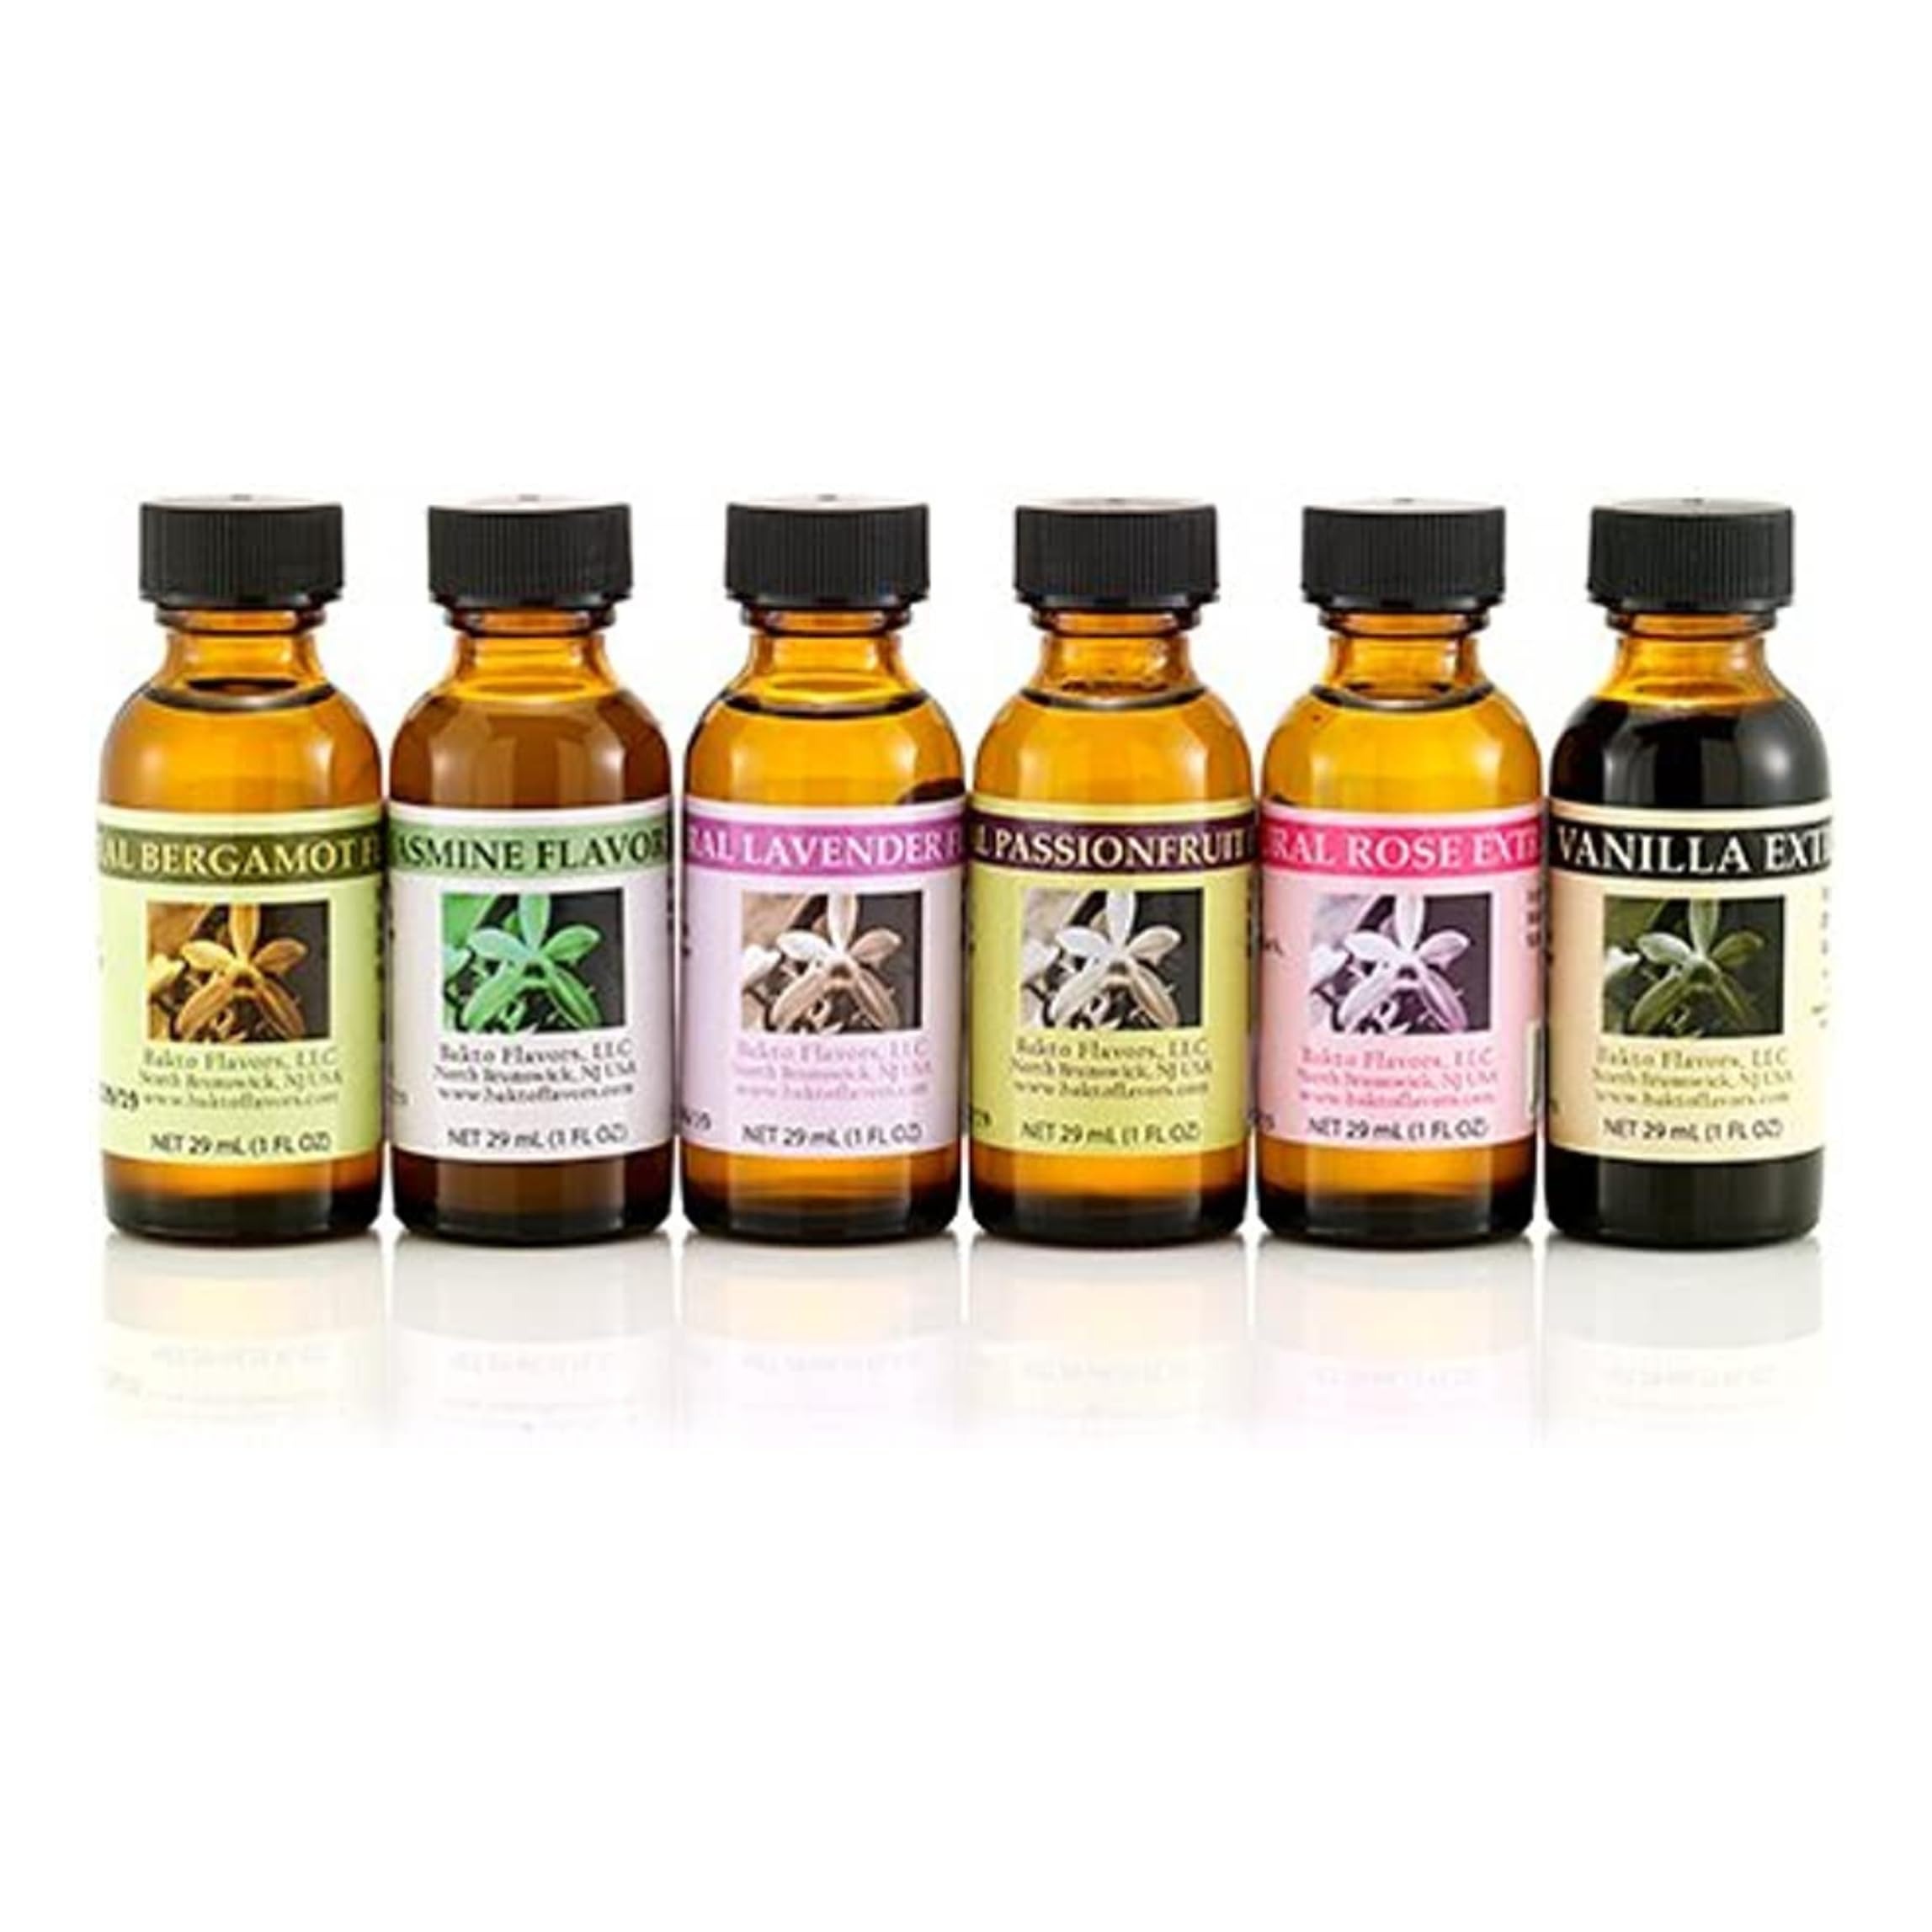
Item Name: Bakto Flavors Natural Floral Flavors Plus Collection, Set of 6 - Bergamot, Passionfruit, Jasmine, Lavender, Rose, Vanilla
Bullet Point 1: 6 of over 50 natural flavors and extracts
Bullet Point 2: Bergamot, passion fruit, jasmine, lavender, rose, and vanilla
Bullet Point 3: Natural, kosher, gluten-free, GMO-free
Bullet Point 4: Delicious in cookies, cakes, teas, coffee, and much more
Bullet Point 5: Produced in the USA
Value: 6.0
Unit: Fl Oz

Price: 47.55